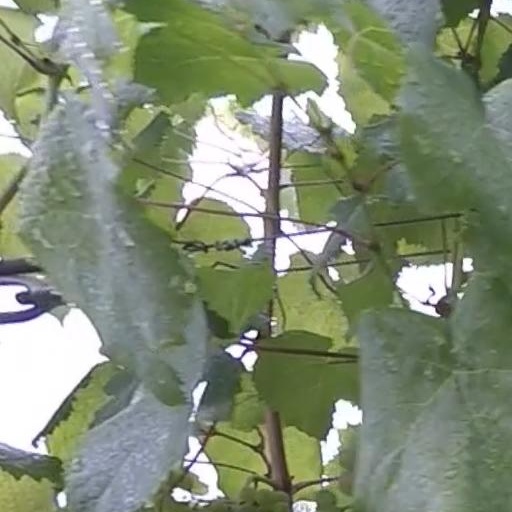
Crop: grape